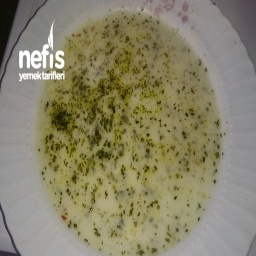
Label: yoghurt_soup